Waterways of West Virginia

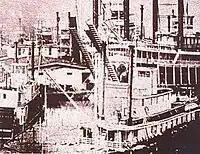
An old photograph of Shreve's "Washington". USACE

Recruited river workers and the flotilla of barges and civilian packets evacuated the salt miners, residents and civilian government during the "Confederate Overrun of Charleston, West Virginia". General William W. Loring pushed back Colonel Joseph A. J. Lightburn, but, the General knew when to stop and hold his ground. Ohio Generals had provided a significant artillery and brigade for this "strategic recall" trap. He did not chase after the flotilla to take control of the Mouth of the Kanawha thereby stopping Union river logistics to the Kentucky-Tennessee Theatre as some figured. The Confederate were after Kanawha Salt, nothing more. Horse-pack trains for weeks moved the salt for meat processing to the south. The Union command had earlier removed a significant number troops from the state for southerly battles. This had much weakened Lightburn's command, but, not his ability to protect the public. Much of the 9th were stationed at Point Pleasant to January, 1863 to guard the packets and refugees. The 5th Infantry Regiment and 106th Cavalry also patrolled until the retaking of Charleston a couple of months later. A few detachment of "river troops" remained well into the following year. Confederate brigadier general Albert G. Jenkins, son of a wealthy plantation in Cabell County, Virginia (W.Va.), from the area encampments of Roane County area his cavalry using the dragoon tactics (rush in, dismount and attack targets, remount rush away- also later of gongho air) attacked along the Ohio to as far as northern Kentucky. His primary targets were the Baltimore & Ohio Railroad and supply packets at the Union procurement landings. These river crossings sentry and Colonel RBJP Smith's 106th militia of Jackson and Mason counties Cavalry continued their patrols watching for routine river crossing raids of the state's persistent Jenkins' Confederate Cavalry to reappear, until Morgan and his raiders showed up in Meigs County, Ohio.